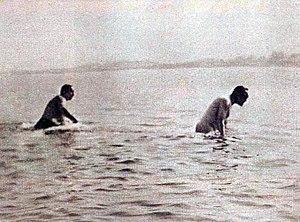
Arrivée de Bill Burgess à Cabelet le 7 septembre 1911, pour sa traversée de la Manche.
Thomas William Burgess, né le 15 juin 1872 à Rotherham et mort le 2 juillet 1950 à Paris, est un nageur et joueur de water-polo anglais.